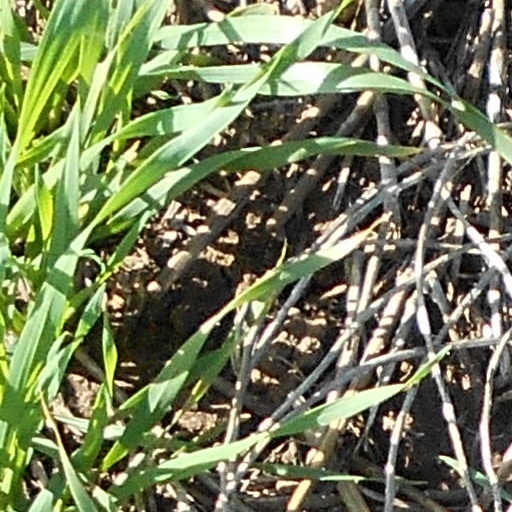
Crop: wheat